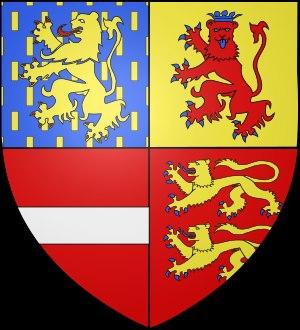
Guillaume de Nassau-Dillenbourg dit « Le Riche » ou « Le Vieux », né le 10 avril 1487 à Dillenburg et mort dans la même ville le 6 octobre 1559, fut comte de Nassau-Dillenbourg, comte de Nassau-Siegen, comte de Nassau-Vianden de 1538 à 1559.
Othon II de Nassau, né vers 1300, décédé en 1350.